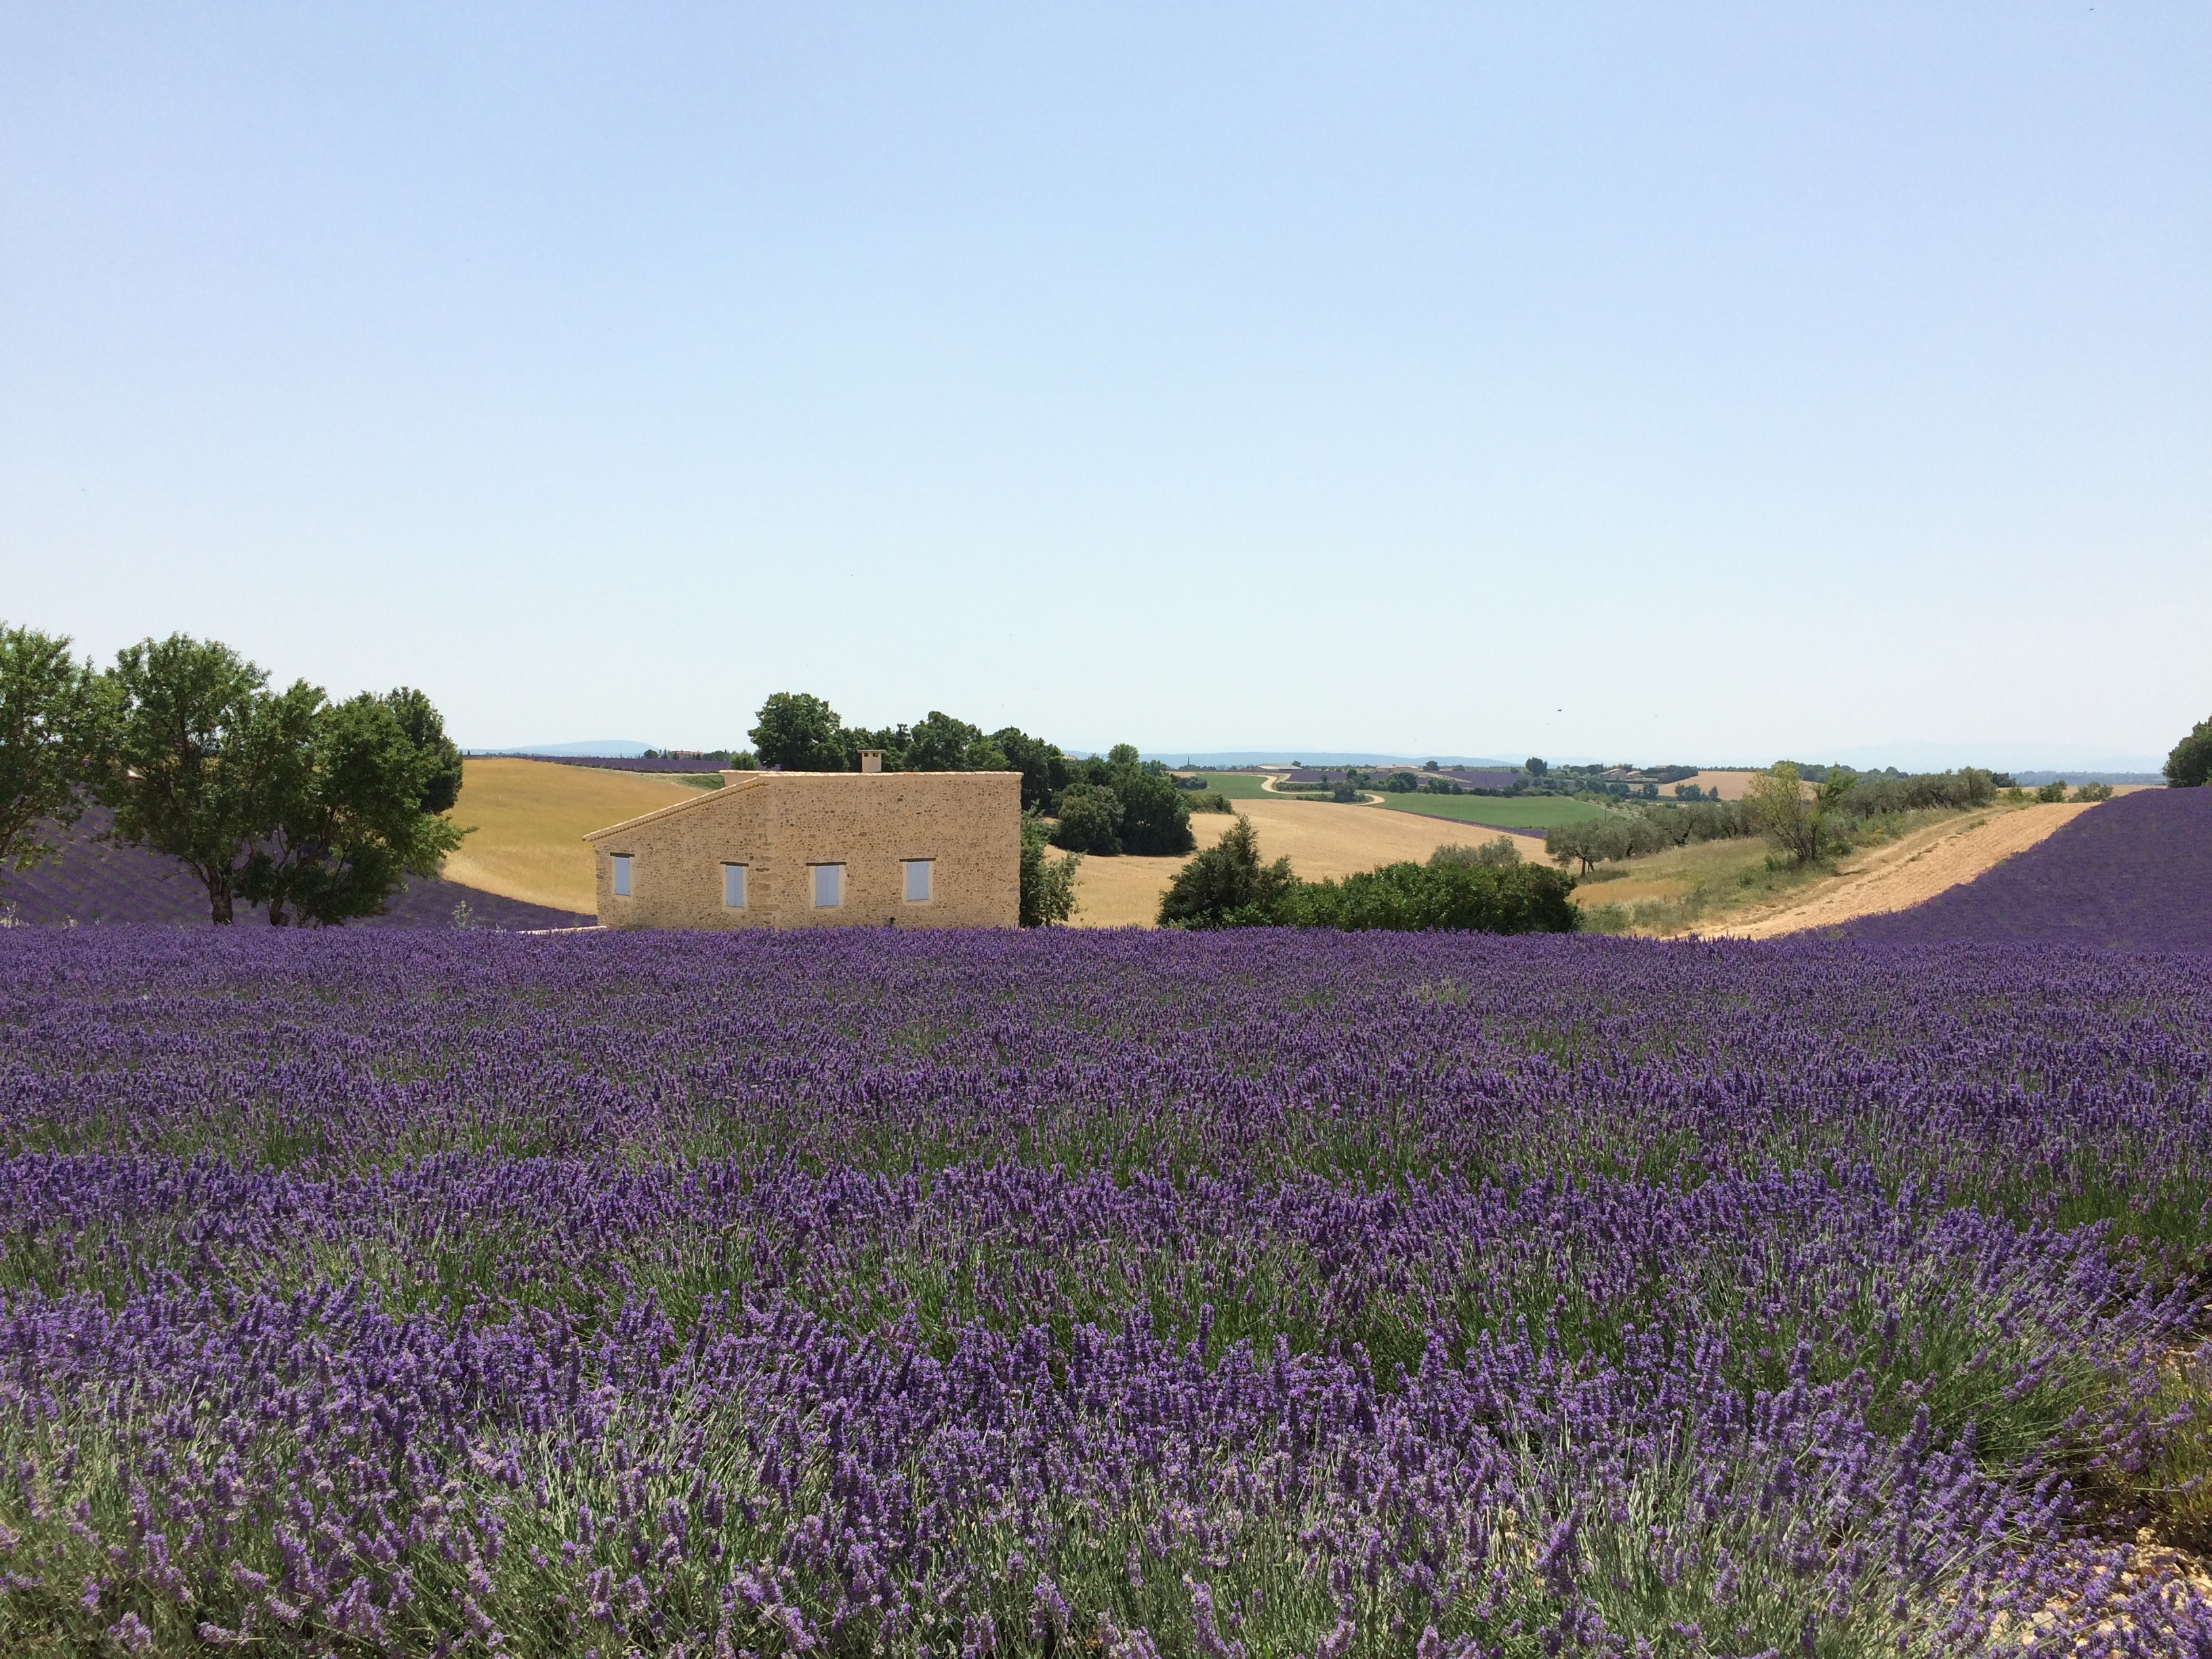
nature, plant, field, meadow, prairie, flower, crop, agriculture, lavender, plain, wildflower, fields, grassland, bluebonnet, ecosystem, lupin, steppe, rural area, flowering plant, grass family, land plant, english lavender